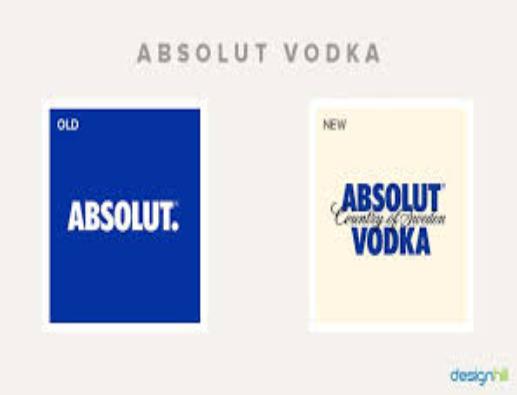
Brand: Absolut
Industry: Others